Weiyuan Fort

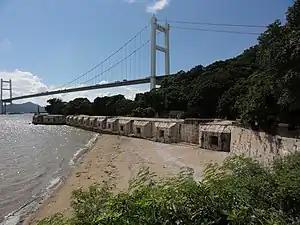
Weiyuan Fort in 2010

Weiyuan Fort is a coastal-defense fort, now in ruins, in Humen, Dongguan city, Guangdong province, China. The fort was constructed in 1835 and was in use during the Opium Wars. The fort is situated immediately under the Humen Bridge. There were 44 cannons there to defend against the British, 40 dark artillery and four open fort. It is 360 meters in length. Admission is free, with valid documents.